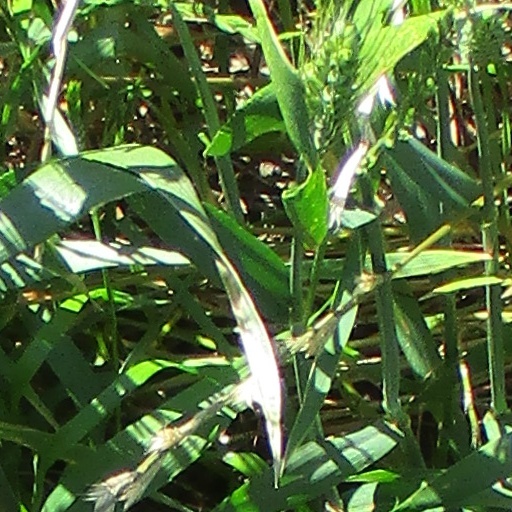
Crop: wheat